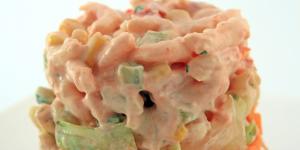
coctel de gambas con salsa rosa